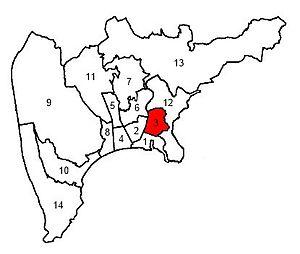
Localisation du canton de Nice-3 dans la ville de Nice (Alpes-Maritimes, France).
Le canton de Nice-3 est une division administrative française, située dans le département des Alpes-Maritimes et la région Provence-Alpes-Côte d'Azur.